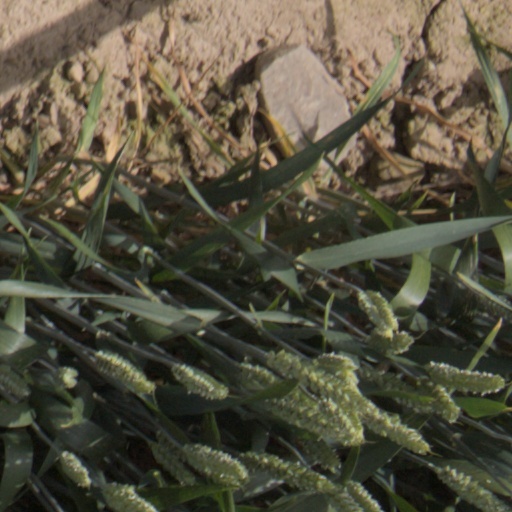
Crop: wheat